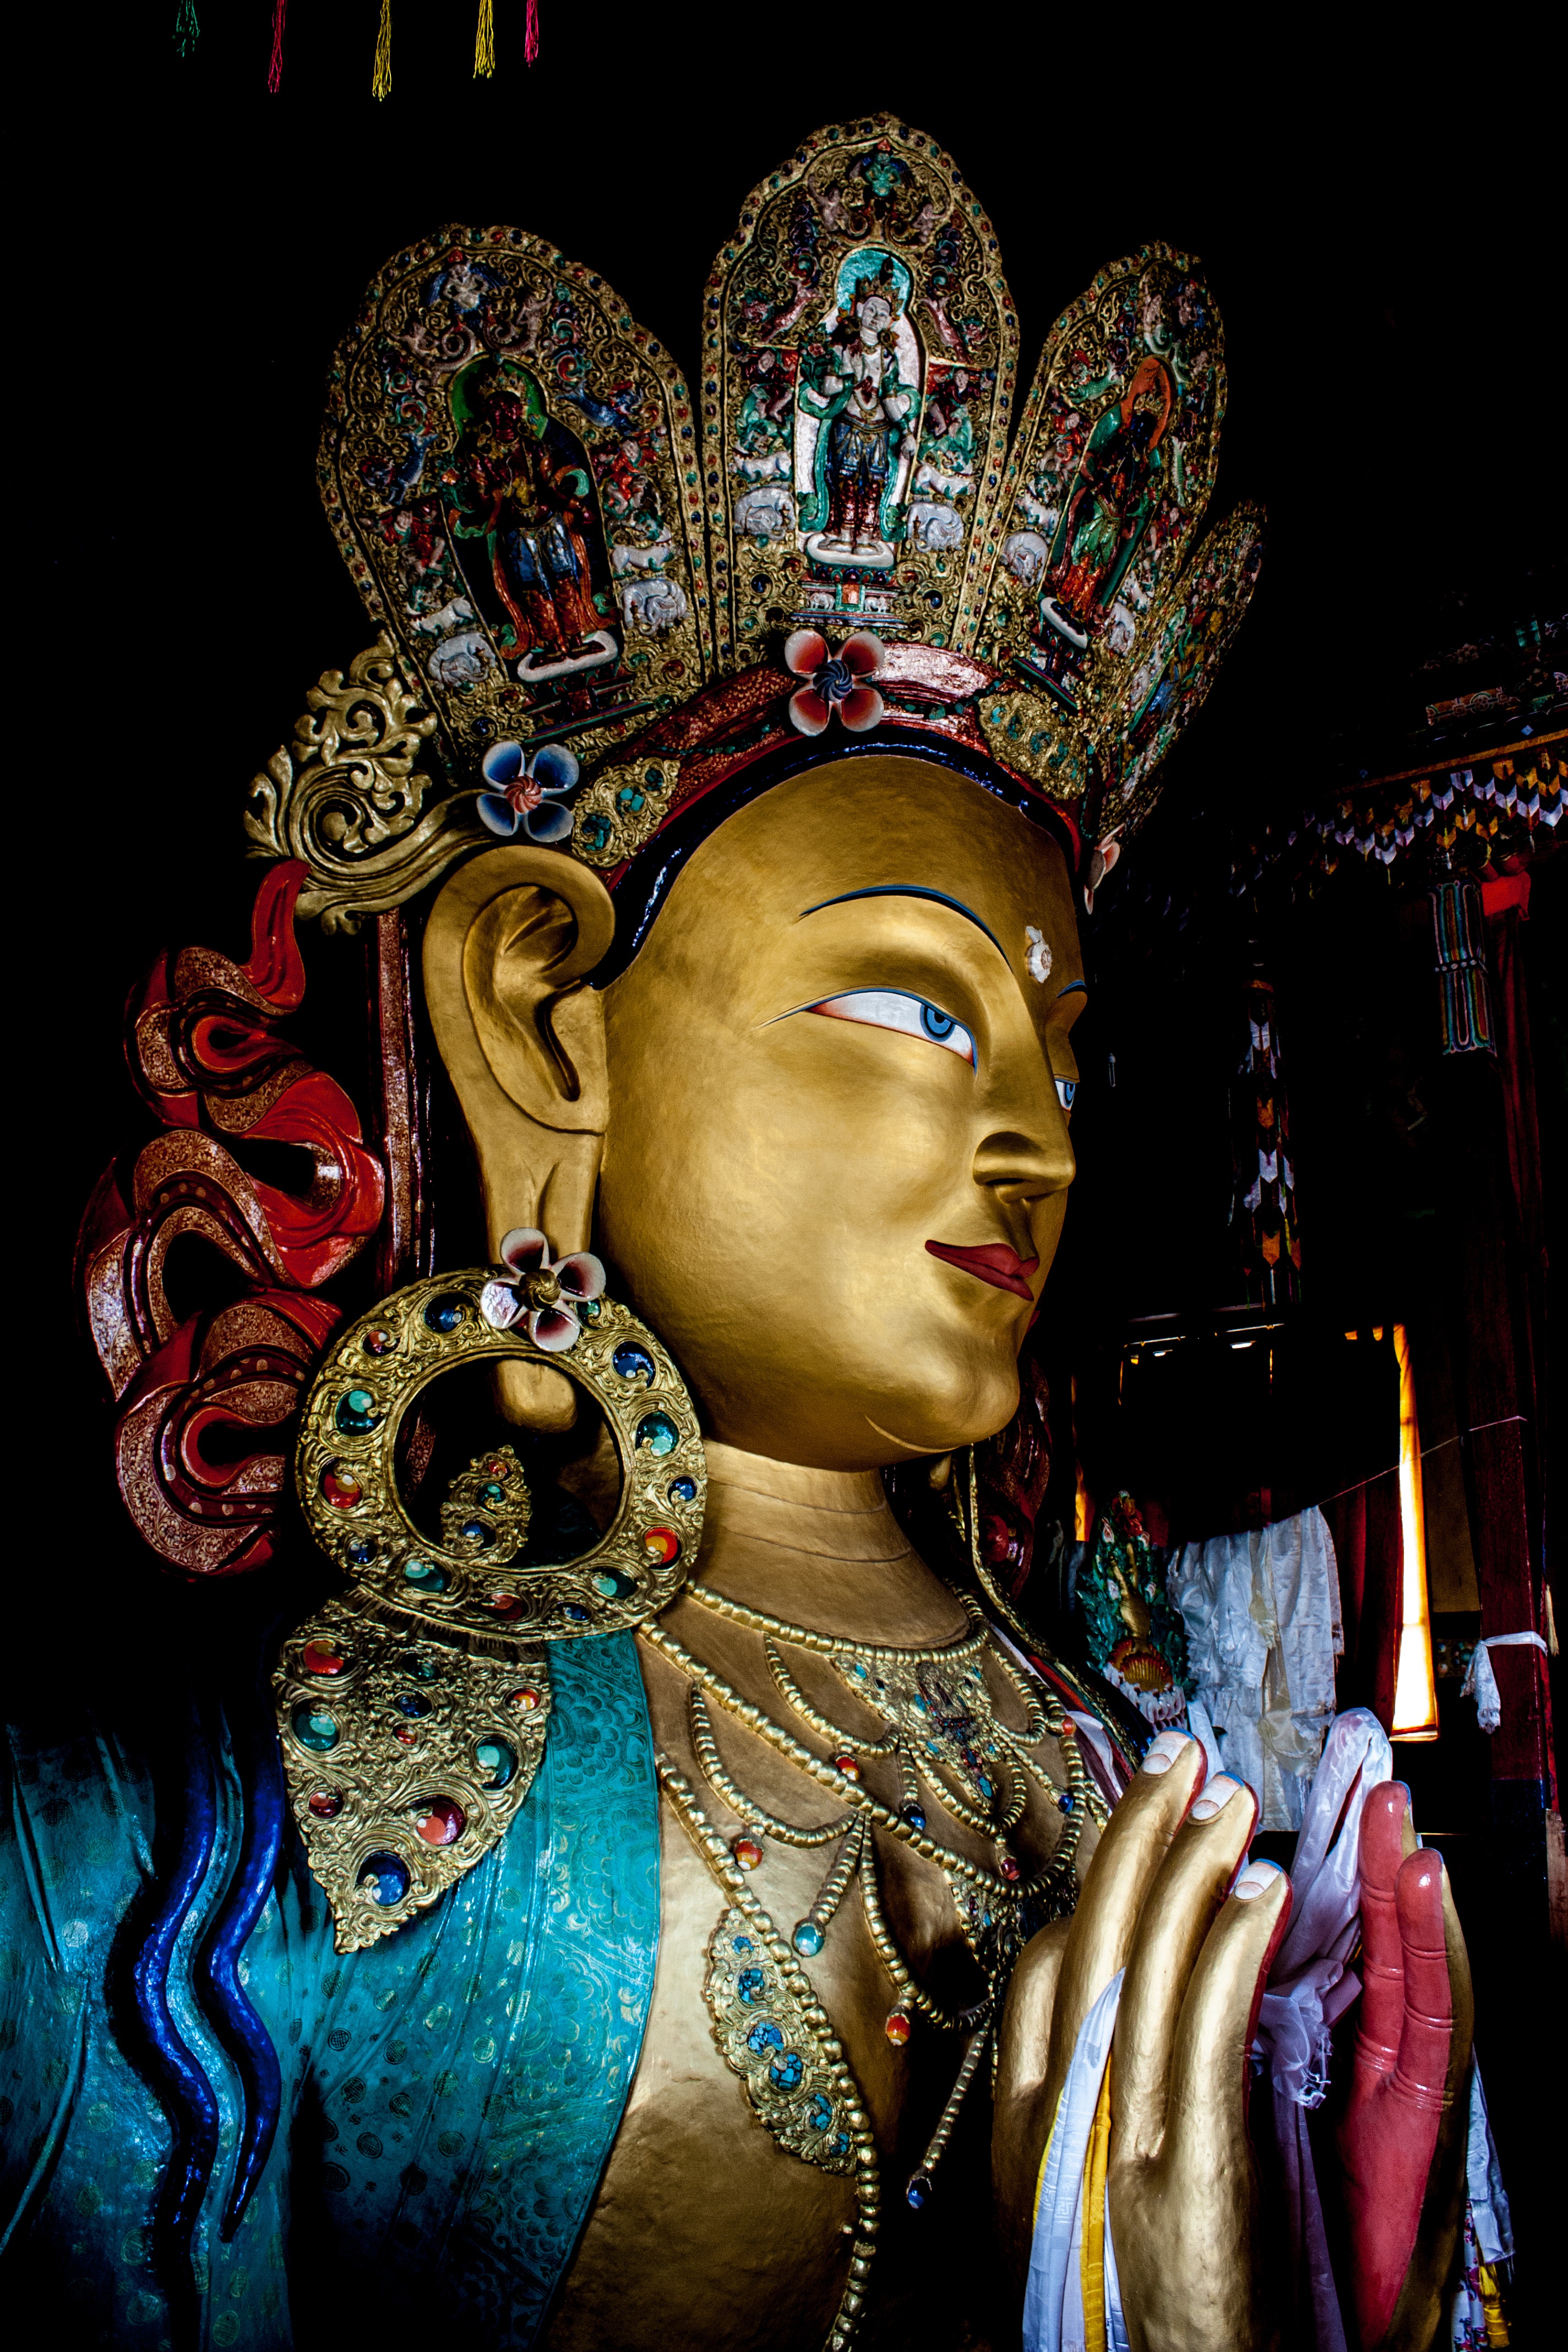
carnival, festival, masque, mythology